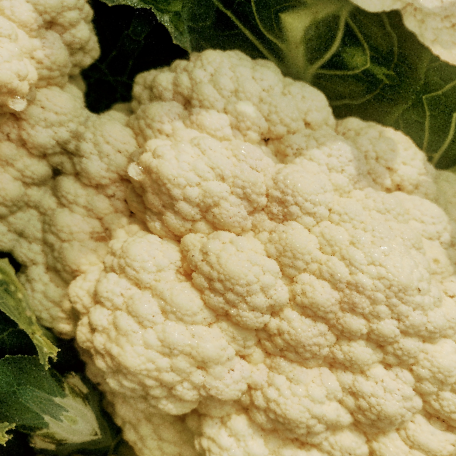
Label: Disease Free